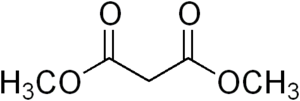
Le malonate de diméthyle ou propanedioate de diméthyle, de formule semi-développée CH₂(COOCH₃)₂, est l'ester diméthylique de l'acide malonique. Il est communément utilisé comme réactif en synthèse organique.